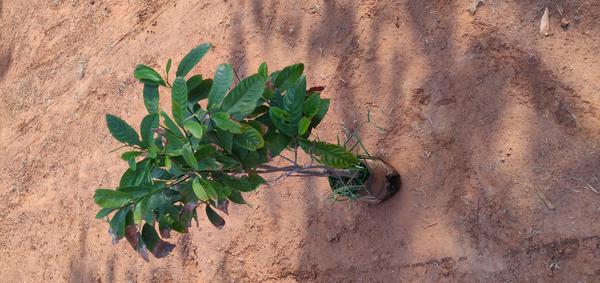
Plant: Mango